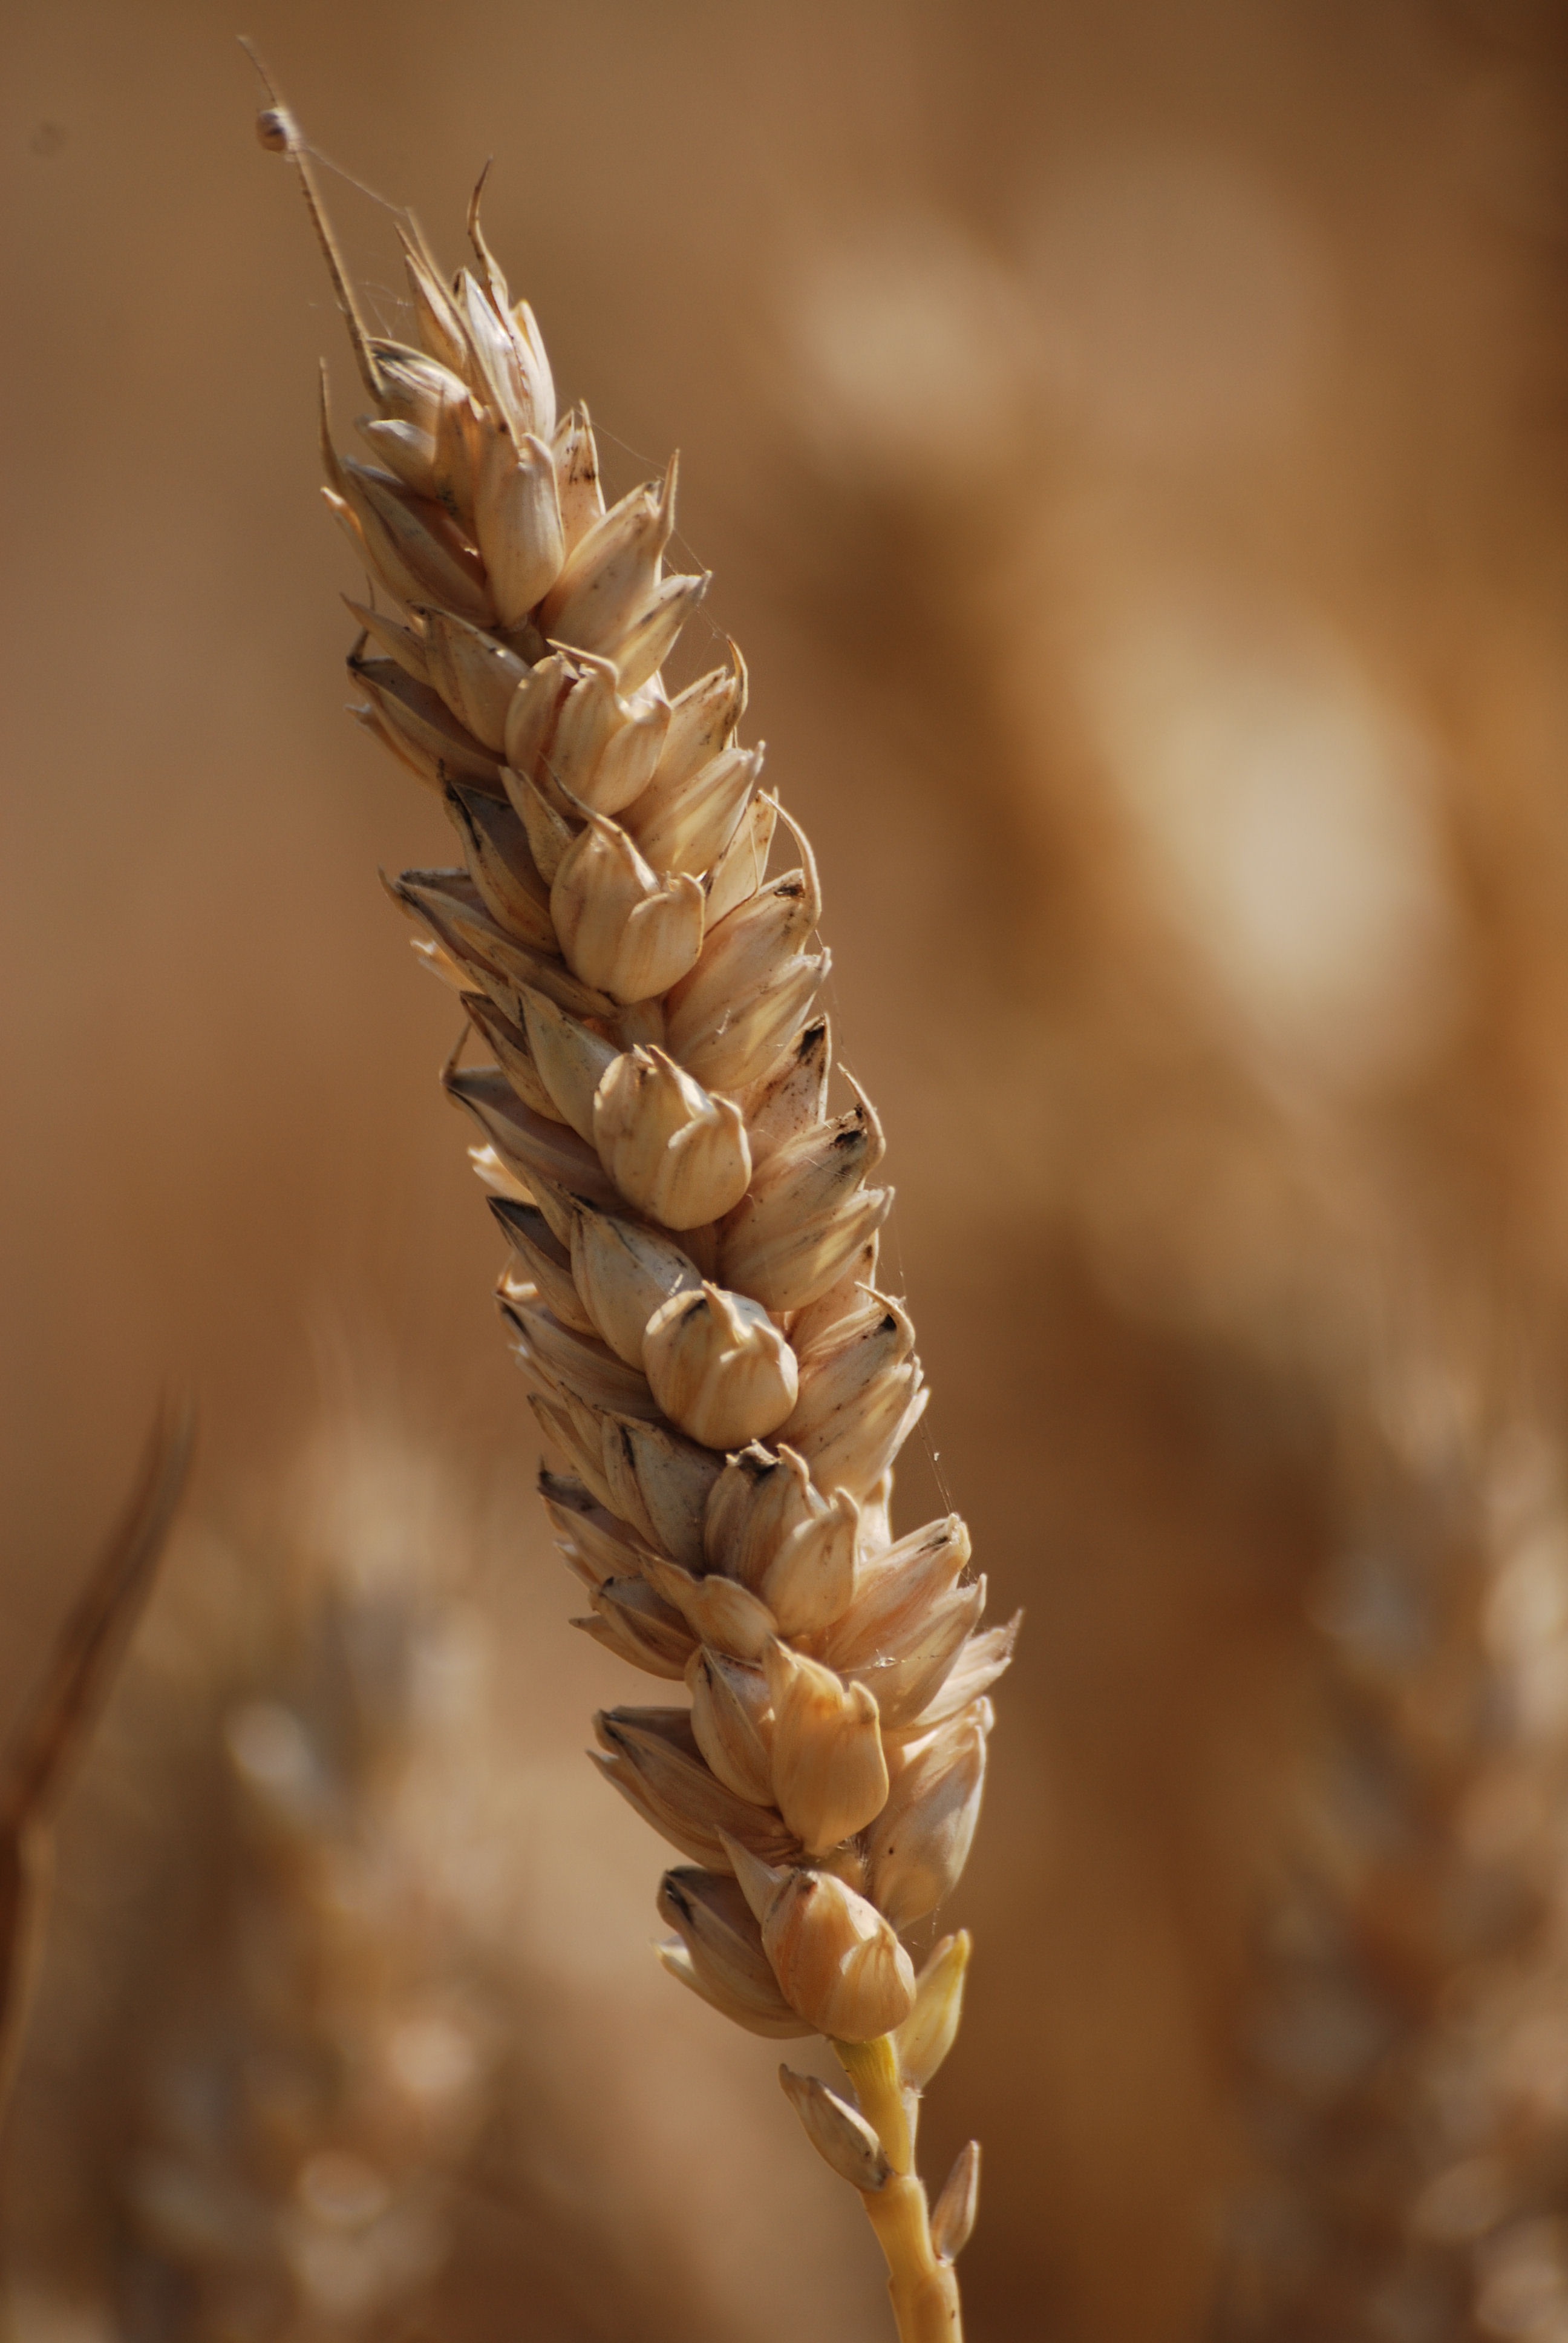
nature, grass, branch, plant, field, wheat, grain, leaf, seed, flower, food, produce, crop, botany, agriculture, flora, close up, cereals, macro photography, flowering plant, grass family, plant stem, land plant